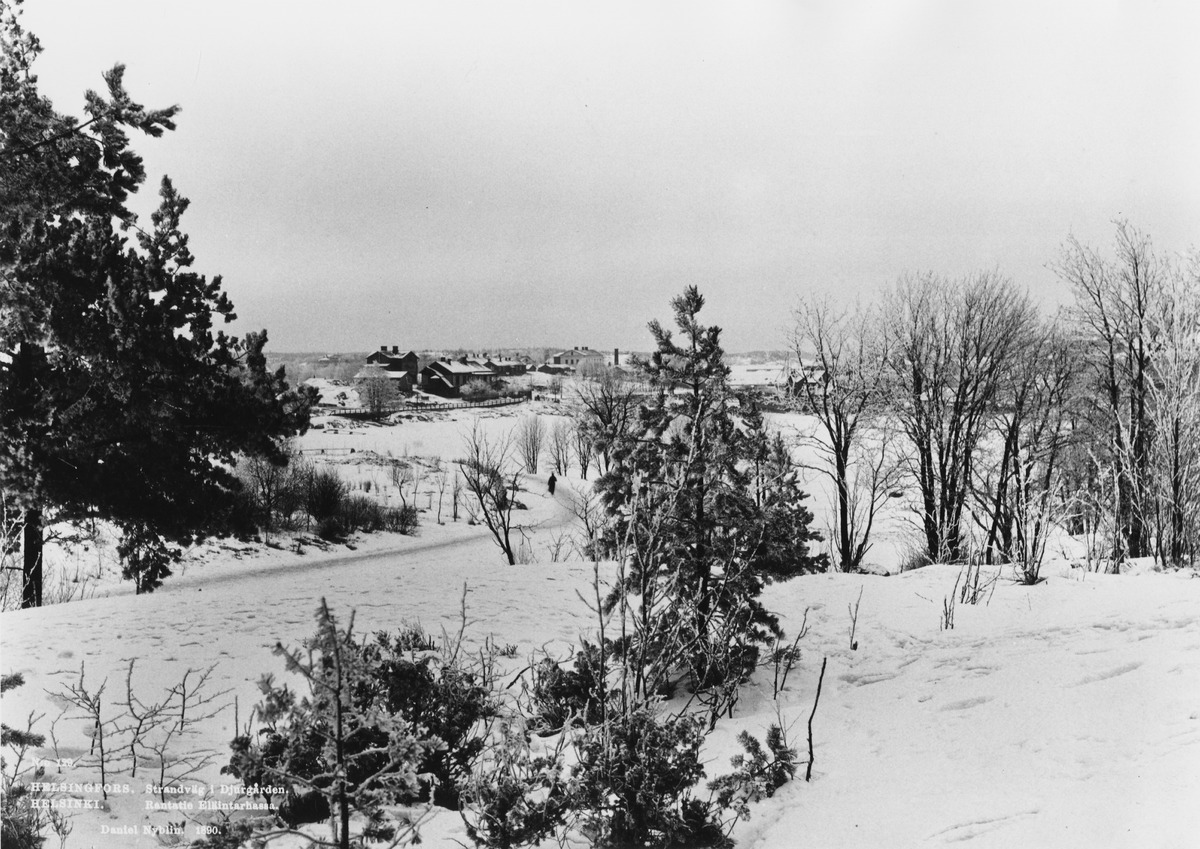
Eläintarhantie, kuvattu Eläintarhan huvila 14:n kohdalta itään päin
sisällön kuvaus: Eläintarhantie, kuvattu Eläintarhan huvila 14:n kohdalta itään päin. mustavalkoinen
Kuvaaja: Nyblin, Daniel, valokuvaaja
Ajankohta: kuvausaika 1890
Paikka: Suomi, Uusimaa, Helsinki, Kallio Helsinki, Linjat Helsinki, Eläintarhantie
Aiheet: rakennukset puurakennukset asuintalot, huvilat, vesialueet lahdet, vuodenajat talvi